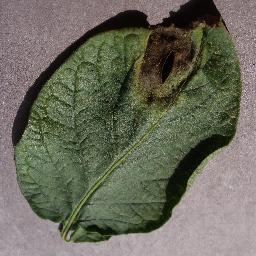
Label: Potato___Late_blight